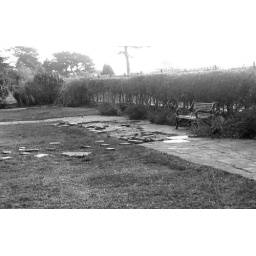
Broken paving stones litter the grass on a sunny winter's day. Taken in Rockcliffe Gardens (London)